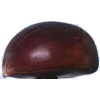
Label: Chestnut 1